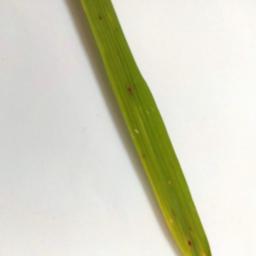
Label: Rice___Brown_Spot